Returning Valiant

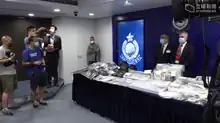
The national security police seized TATP and weapons in July 2021.

On 5 July 2021, nine members of Returning Valiant were arrested for alleged terrorist activities, six of whom were secondary school students. The NSD said the arrested had attempted to plant car bombs, attack cross-harbour tunnels, railways, court buildings, and public facilities across the city, using TATP; in a raid at a hostel in Tsim Sha Tsui, police had confiscated laboratory equipment for making that highly explosive substance. Three (Ho Yu-wang, Alexander Au Man, Chan Cheuk-hin) were charged, brought to court, and denied bail on 7 July. Others were granted bail by police. Five more were arrested on 12 July, and three (Kwok Man-hei, Chan Hoi-leung, Law Kai-wing) were charged on 14 July; they were remanded in custody, with their trial adjourned to 1 September. One more person (So Wing-ching) was charged with terrorist activities on 1 September.